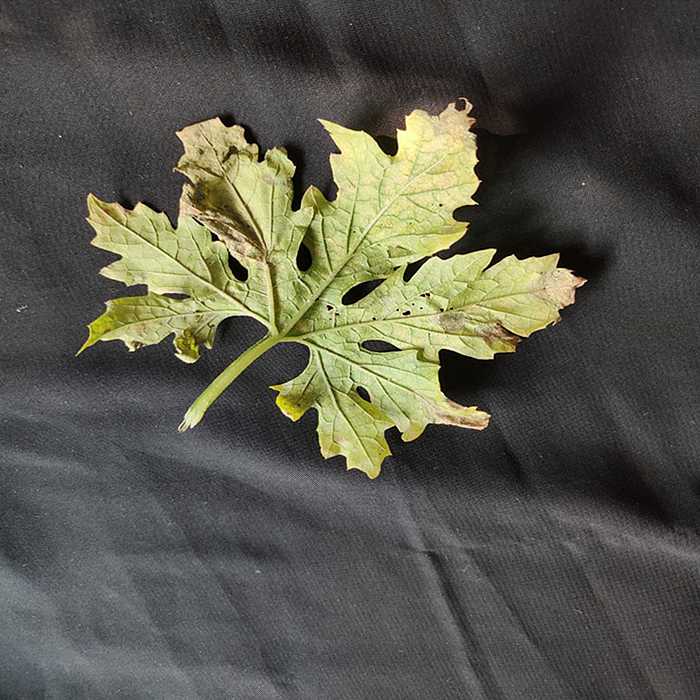
Plant: Bitter Gourd
Label: Fusarium wilt